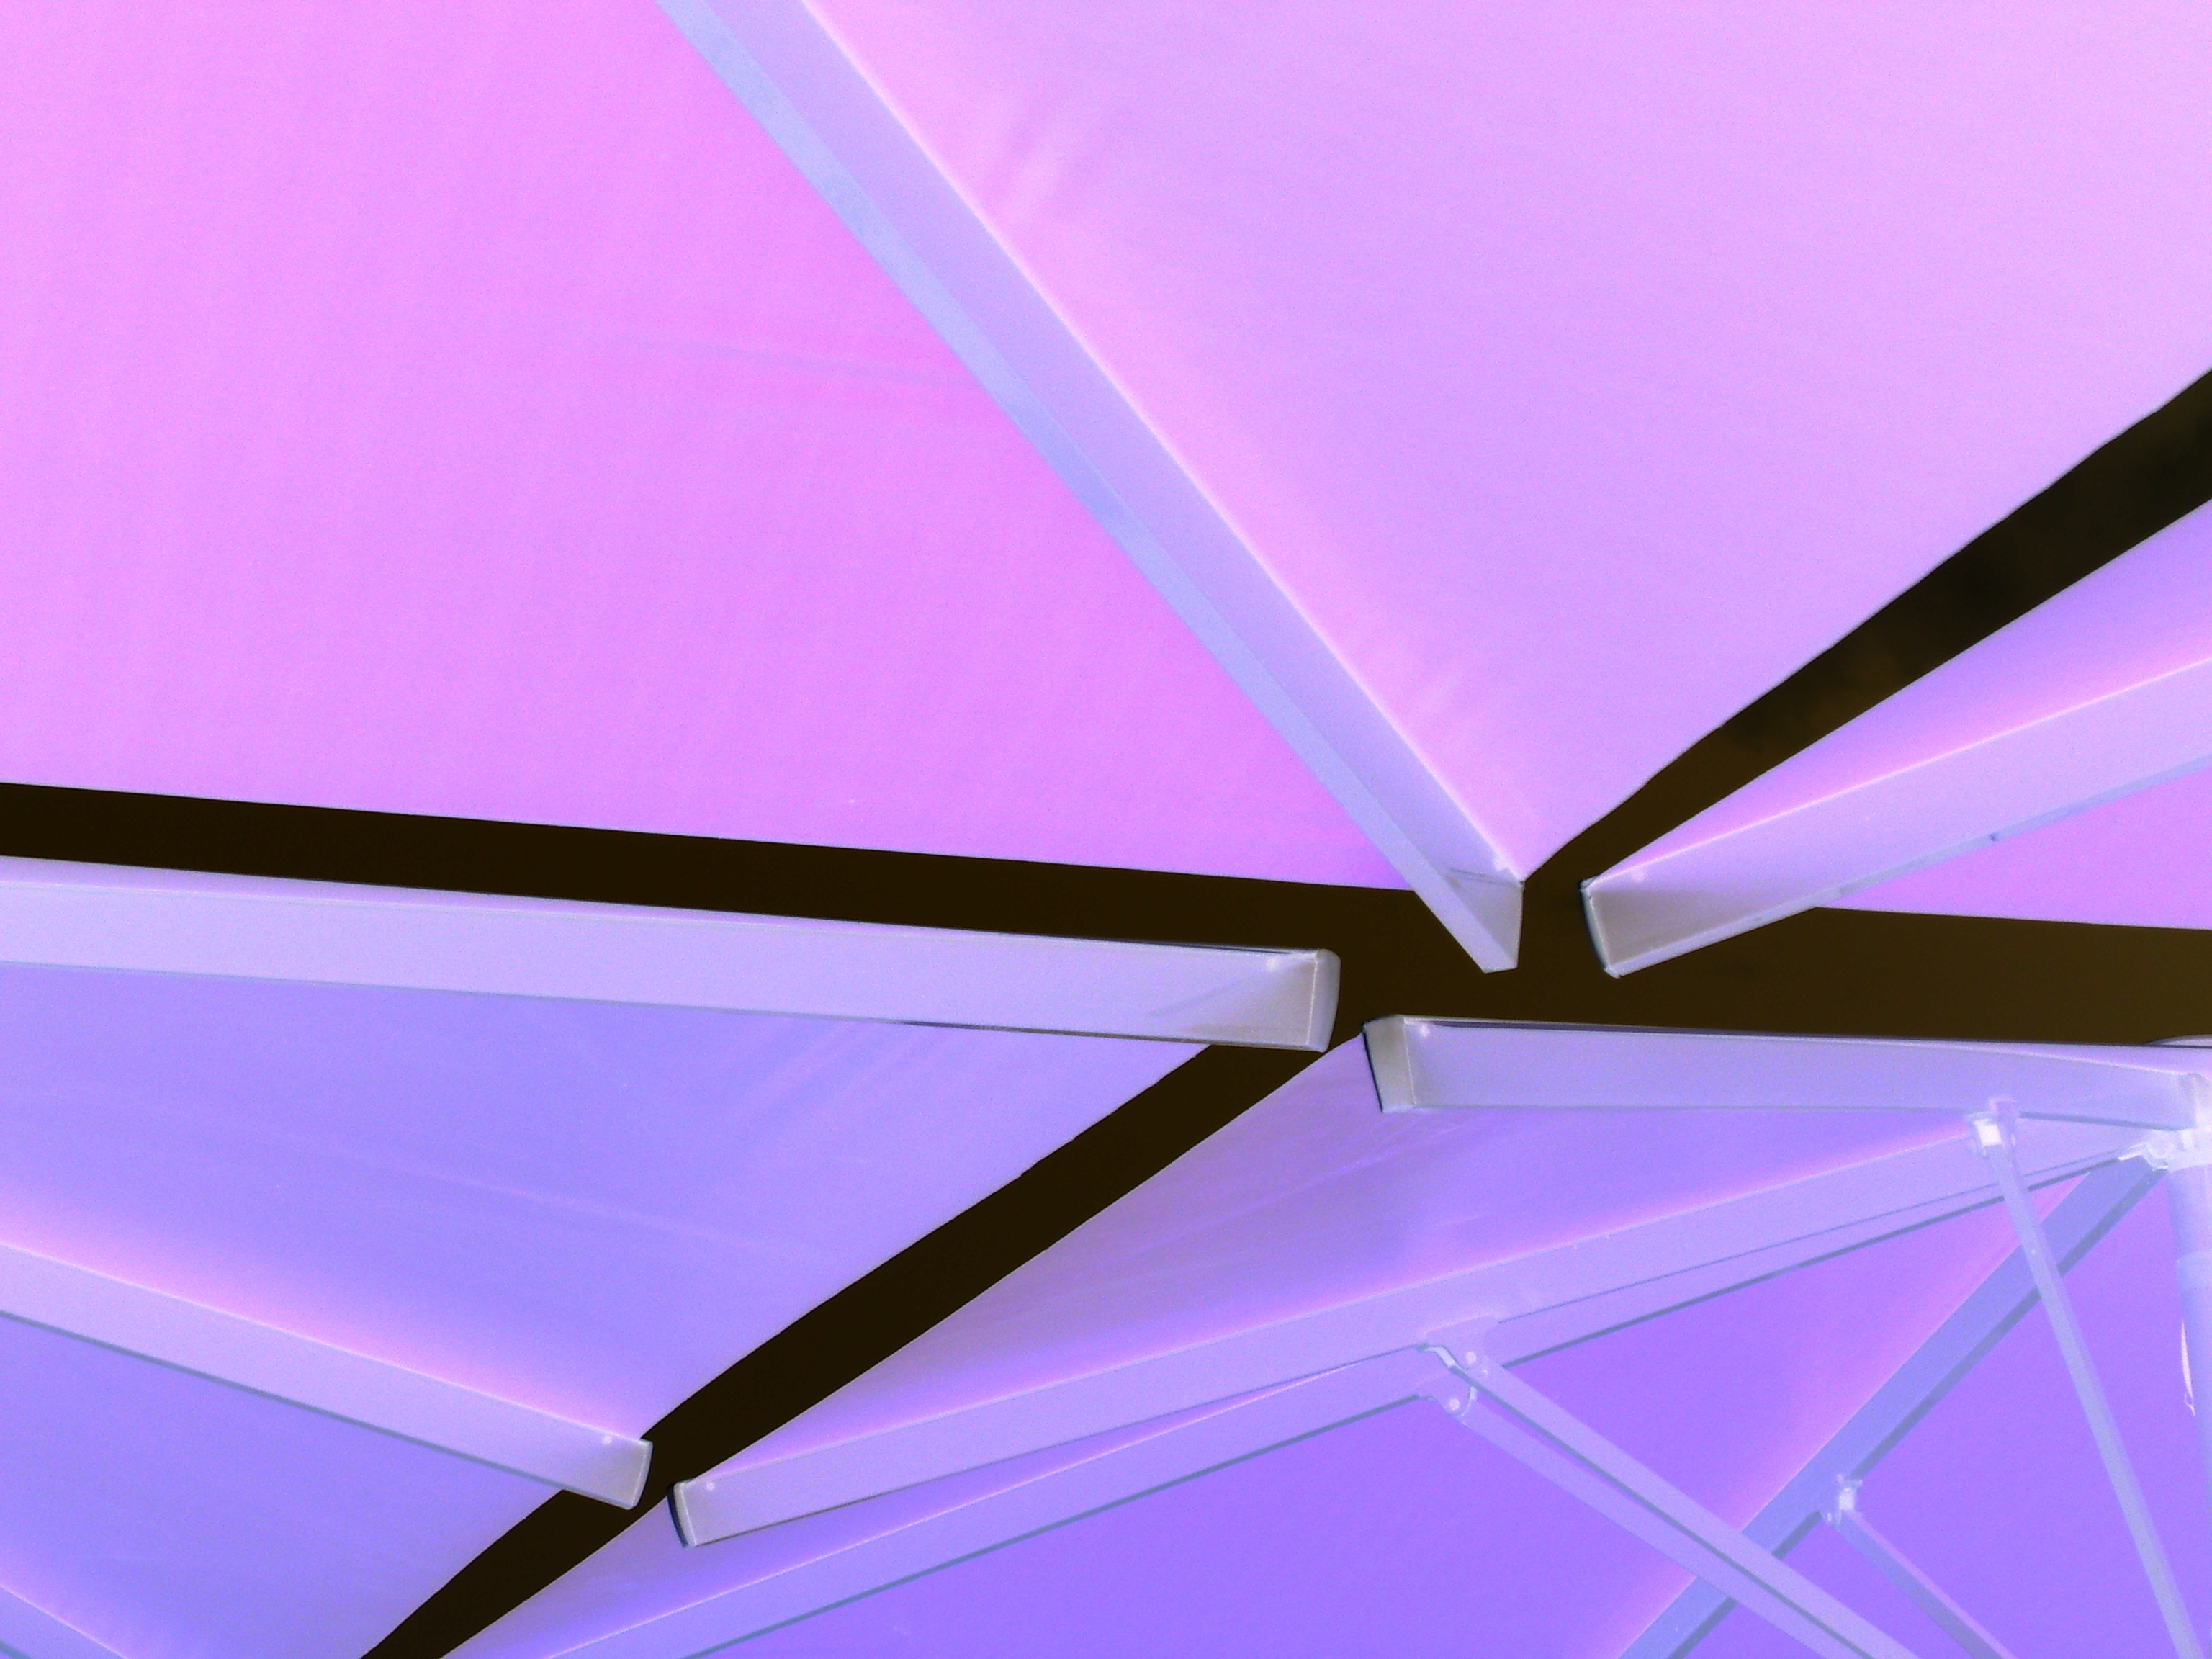
wing, light, photography, purple, ceiling, line, color, artistic, pink, circle, colors, gradient, triangle, symmetry, shape, daylighting